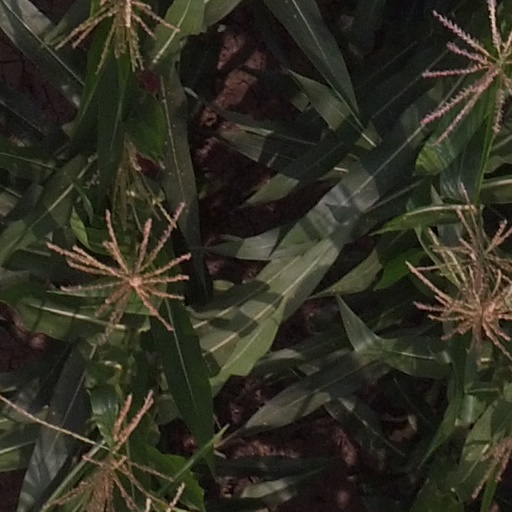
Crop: maize; corn